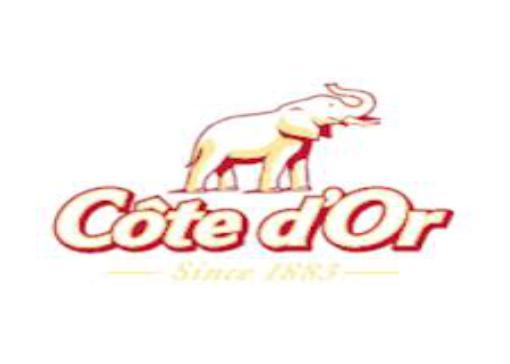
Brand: Cote d'Or
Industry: Food